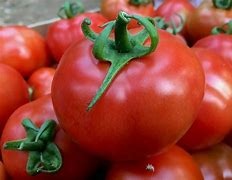
Label: tomato